Ross Youngs

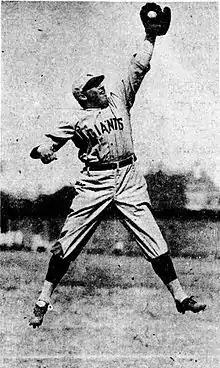
Catching a ball in 1922

Youngs batted .327 in 1921, good for ninth in the NL. In Game 3 of the 1921 World Series Youngs became the first player to record two hits in the same inning of a World Series game. The Giants defeated the New York Yankees as Youngs batted .280 in the series. Youngs hit for the cycle on April 29, 1922. He finished the regular season ninth in the NL in OBP (.398) and tied for ninth in stolen bases (17), proceeding to hit .375 in the 1922 World Series as the Giants again defeated the Yankees. Youngs led the NL in runs scored in 1923, with 121, and his .348 batting average was the eighth best in the league. Youngs batted .356 in the 1923 World Series, which the Giants lost to the Yankees.